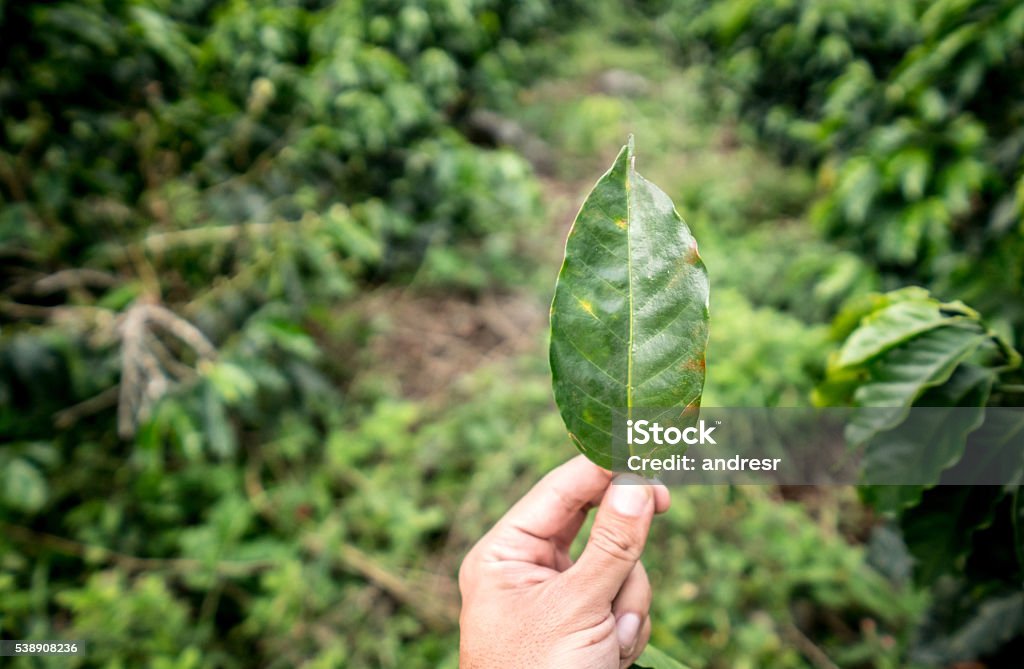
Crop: unknown
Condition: coffee_rust